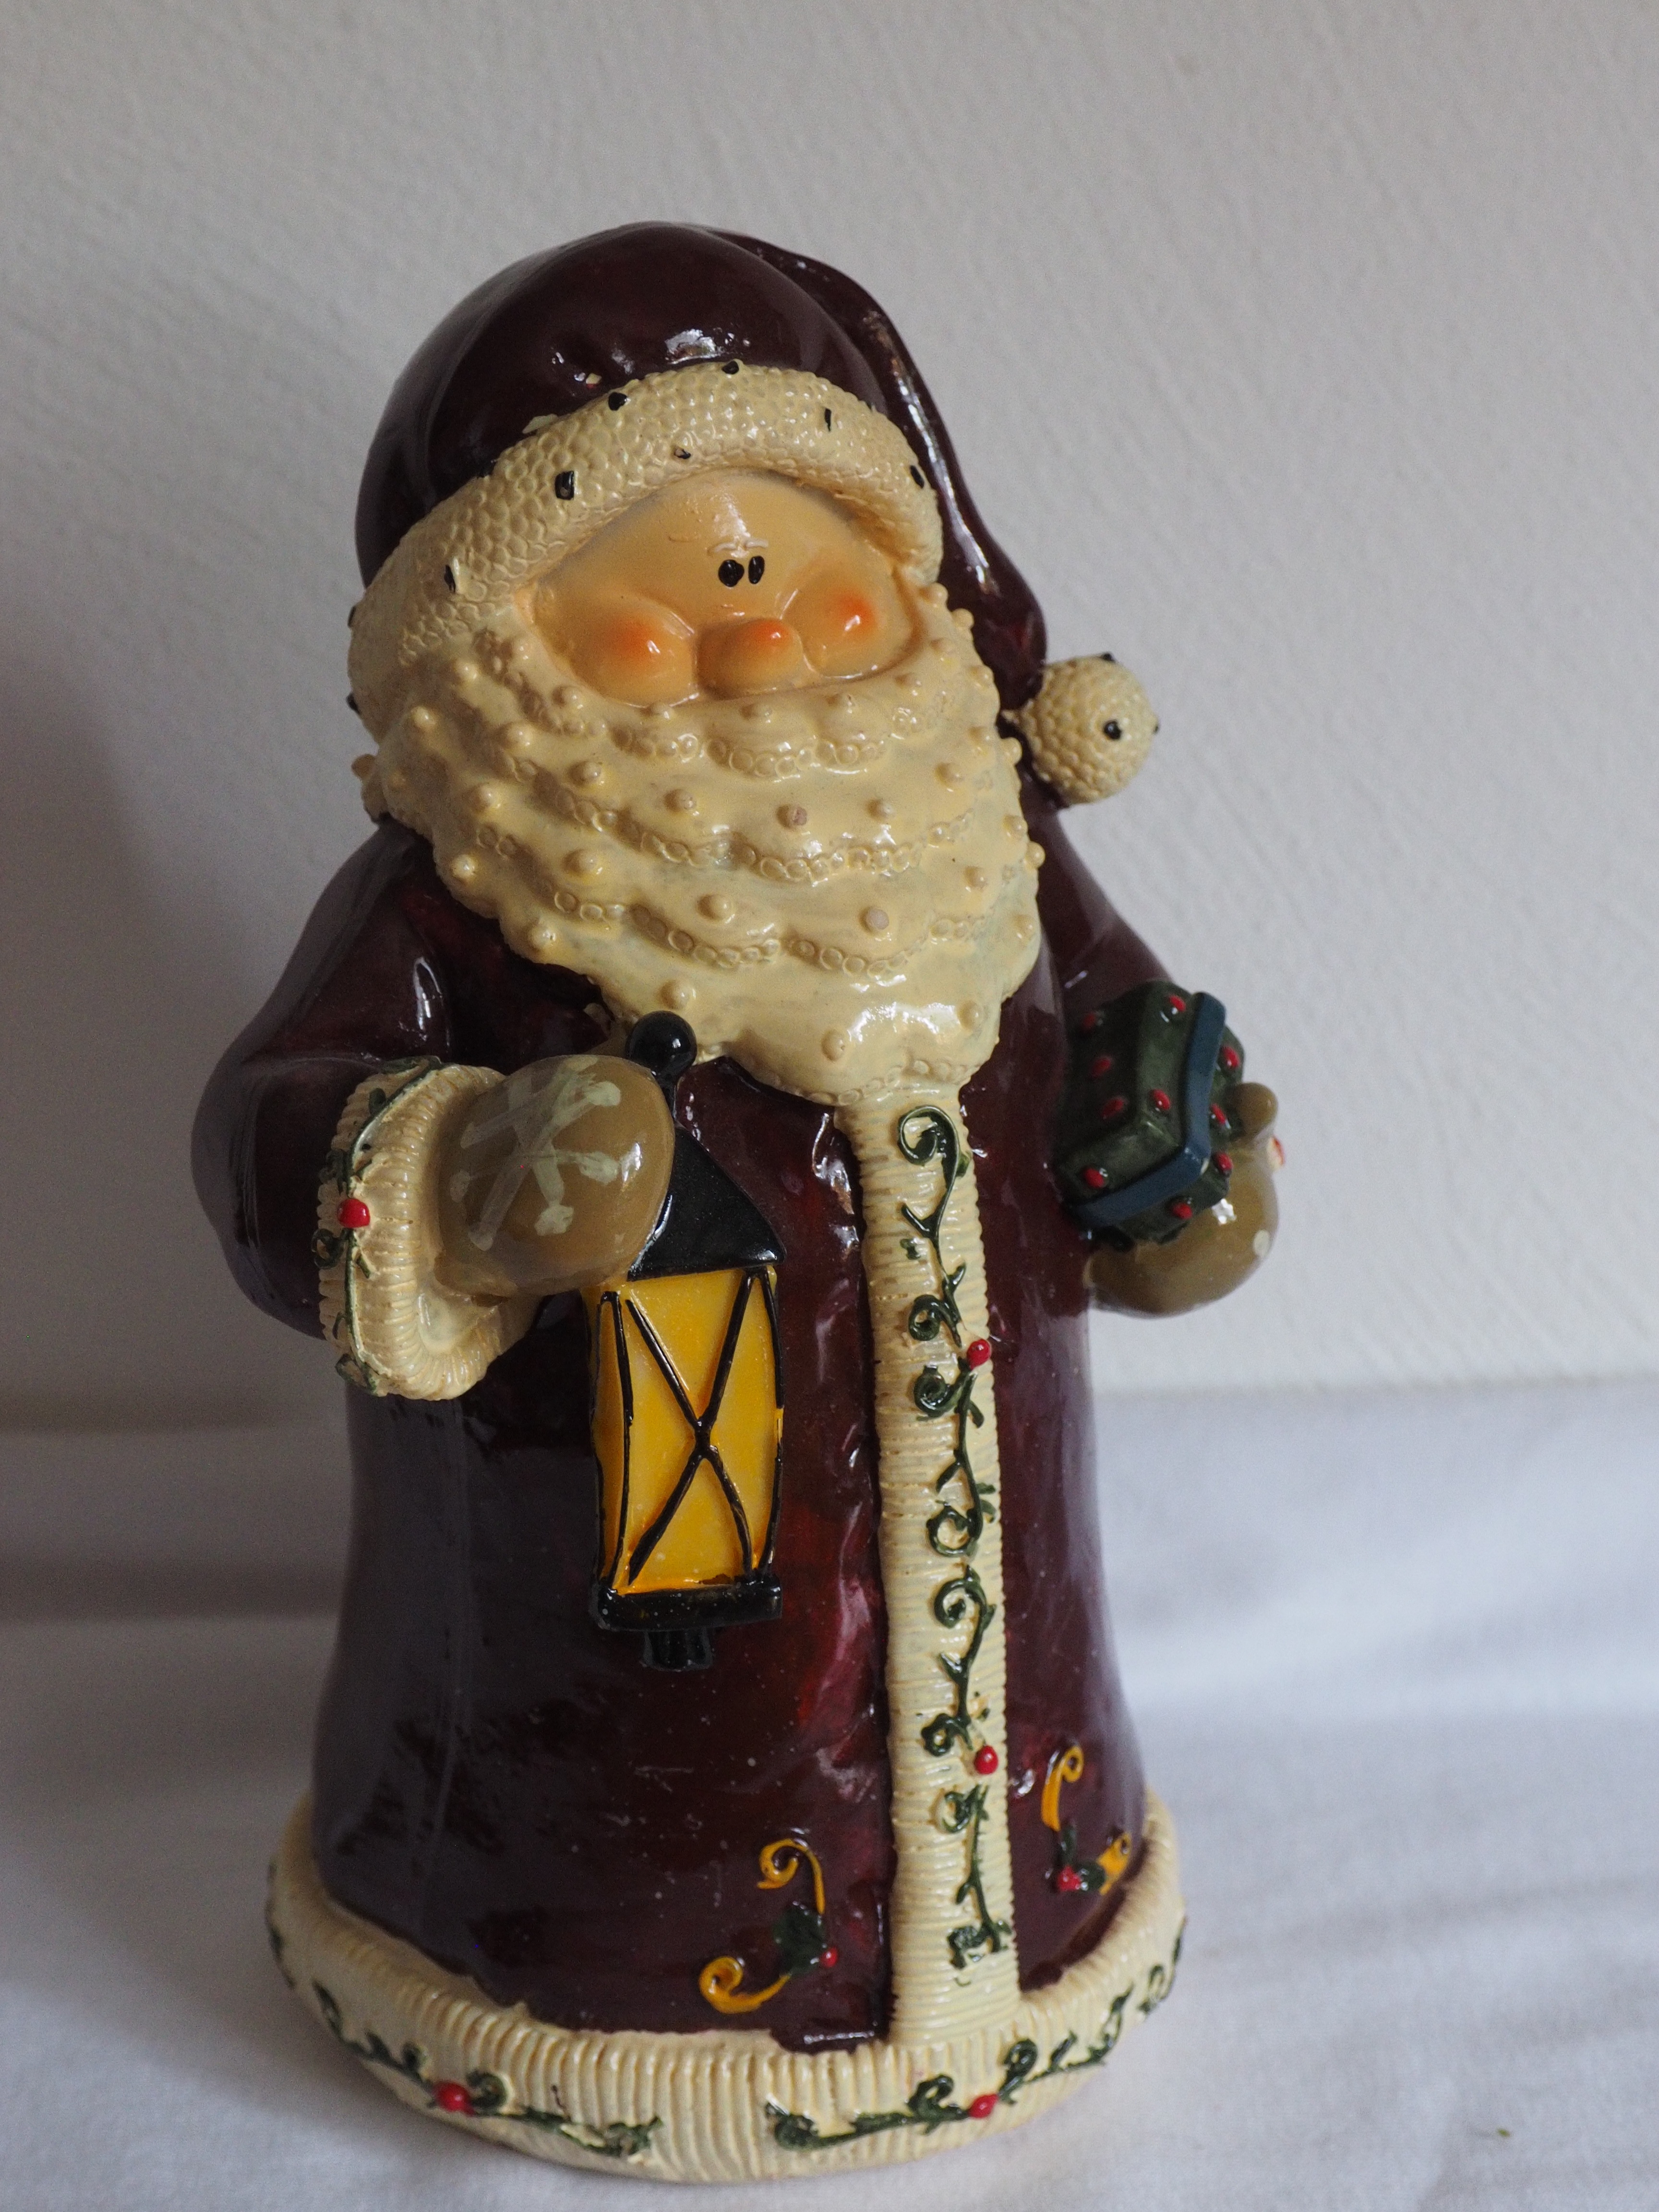
decoration, pattern, christmas, toy, christmas decoration, christmas time, art, figurine, snowman, santa claus, florencia